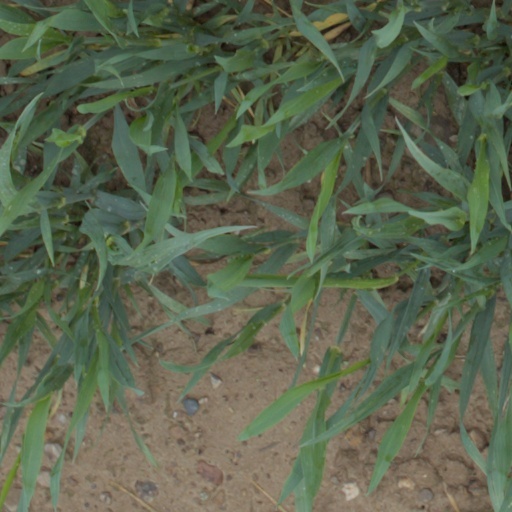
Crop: wheat